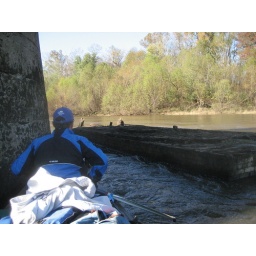
under the train bridge (still no train, it apparently went another route)